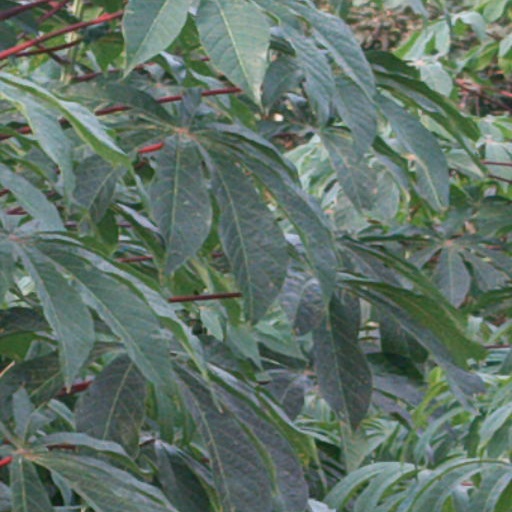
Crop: cassava